Ontario Highway 401

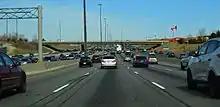
Highway 401 eastbound express lanes at Weston Road. This section has a volume of over 500,000 vehicles per day during the summer months.

As Highway 401 approaches the Greater Toronto Area (GTA) from the west, it rounds Rattlesnake Point (part of the ecologically protected Niagara Escarpment) to the west of Milton.